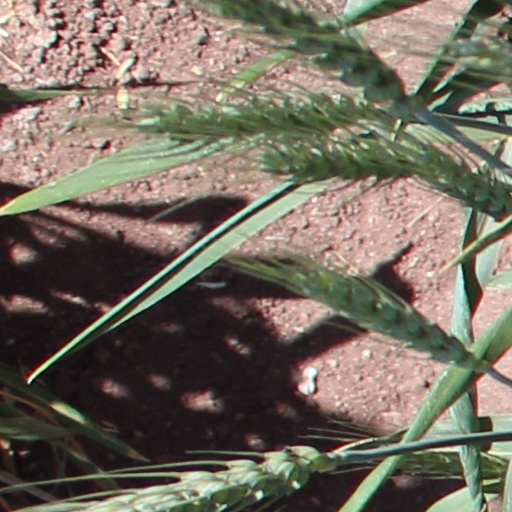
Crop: wheat